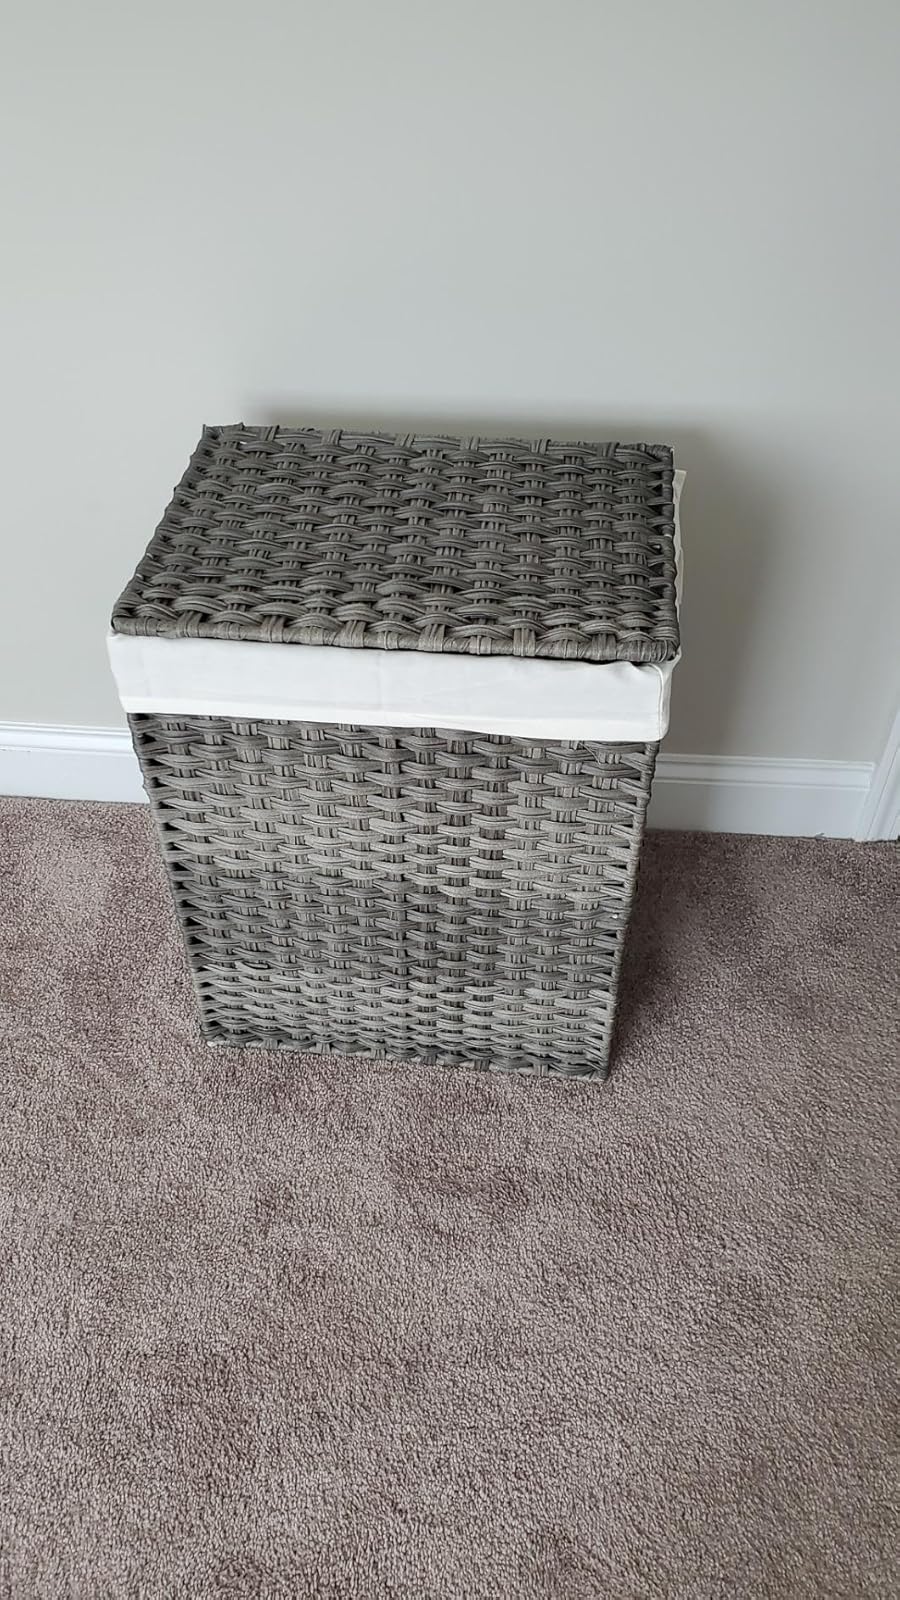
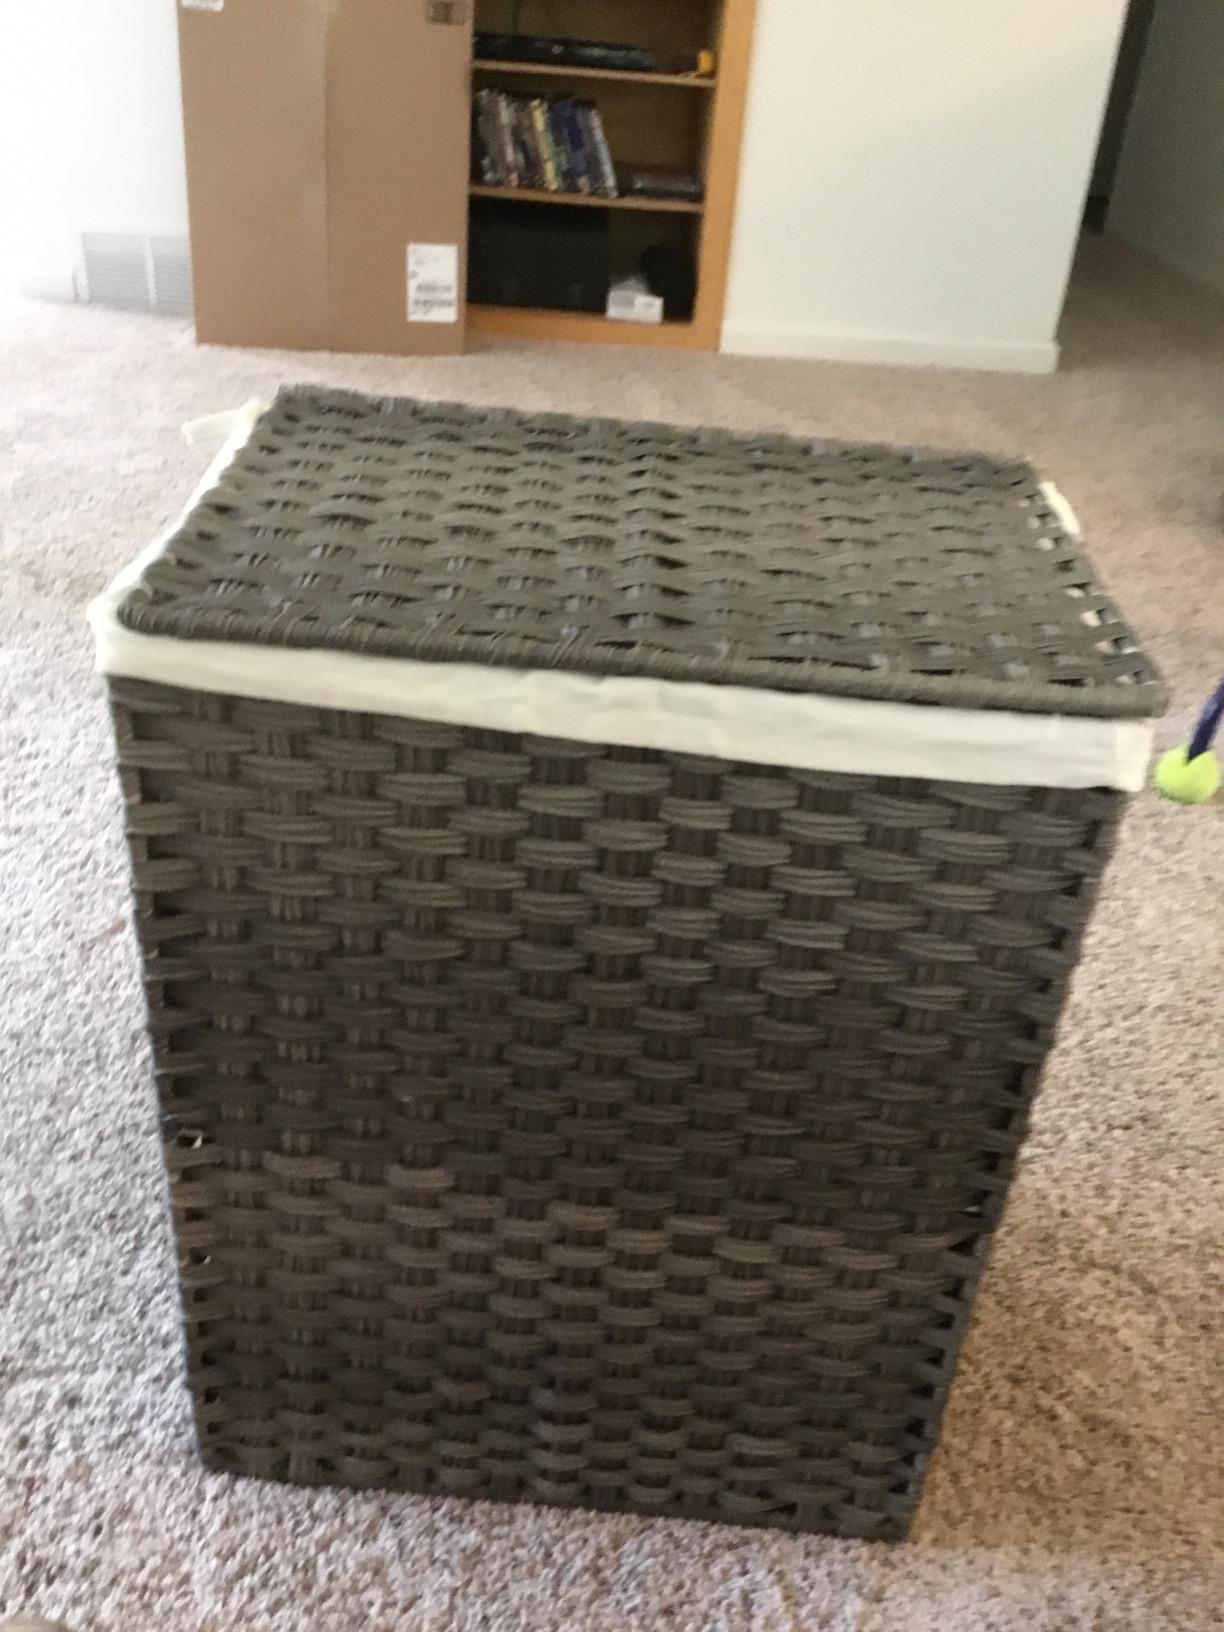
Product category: items_hamper
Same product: yes